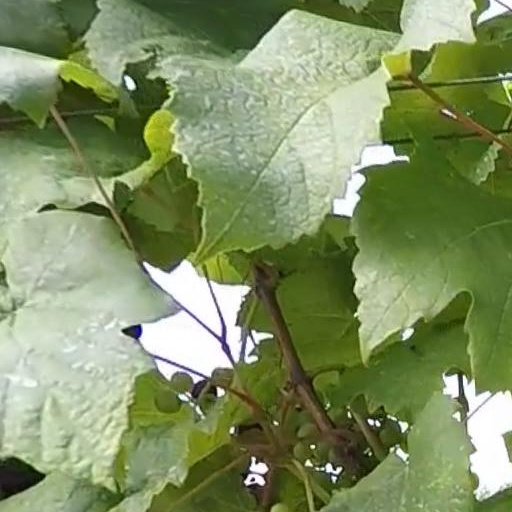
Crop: grape